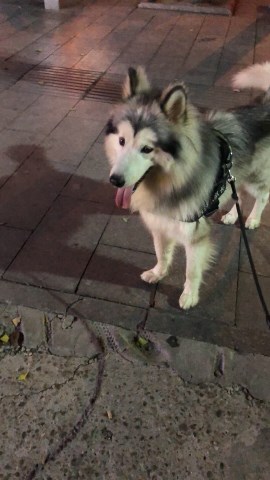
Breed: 1324-n000004-malamute